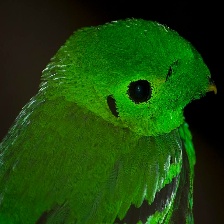
Species: GREEN BROADBILL
Scientific name: CALYPTOMENA VIRIDIS